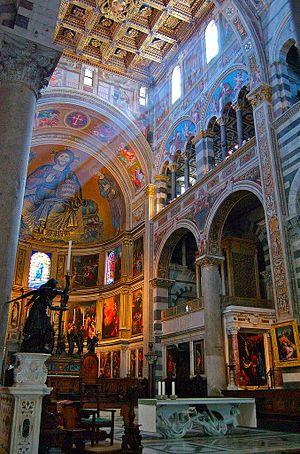
Galilée découvre, en chronométrant à l'aide de son pouls les oscillations d'un lustre de la cathédrale de Pise, les lois du pendulaire.